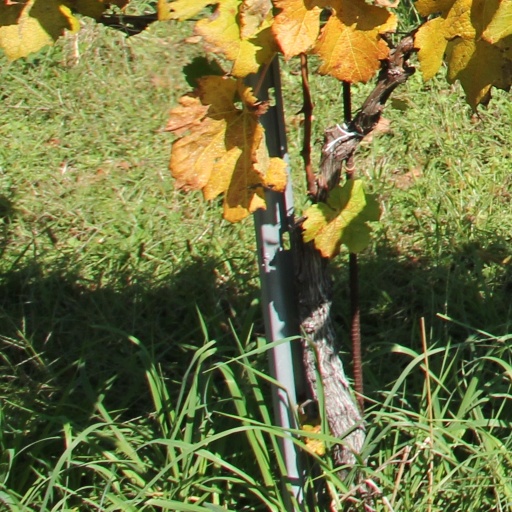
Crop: grape